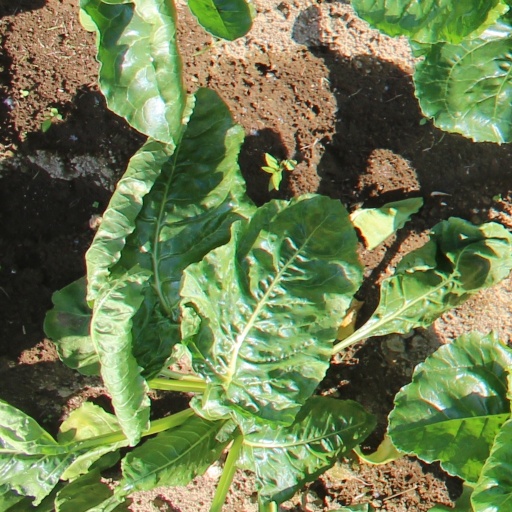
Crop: sugar beet